Alex (footballer, born June 1982)

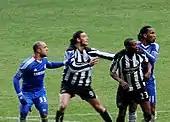
Alex (left) playing for Chelsea in 2010

In light of Ricardo Carvalho's departure to Real Madrid, Alex started the 2010–11 season as first-choice centre-back for Chelsea, alongside John Terry. On 3 October 2010, he scored a 25-yard freekick in a 2–0 victory over Arsenal at Stamford Bridge. On 5 October, he was ruled out for up to three weeks after picking up a thigh injury in the final stages of Sunday's 2–0 win over Arsenal, and subsequently withdrew from the Brazil squad for the friendly matches against Iran, and Ukraine. Alex made his return for Chelsea where he made his return on 30 October 2010 and played 90 minutes against Blackburn Rovers in a 2–1 win. On 1 December 2010, Alex suffered a knee injury and was out of action about three months. While rehabilitation on his injury, Manager Carlo Ancelotti would consider signing a new defender if Alex fails to recover from knee surgery before the end of January but Alex failed to do so and Chelsea went on to sign David Luiz from Benfica. By mid March 2011, Alex made his return to training with the first-team squad.